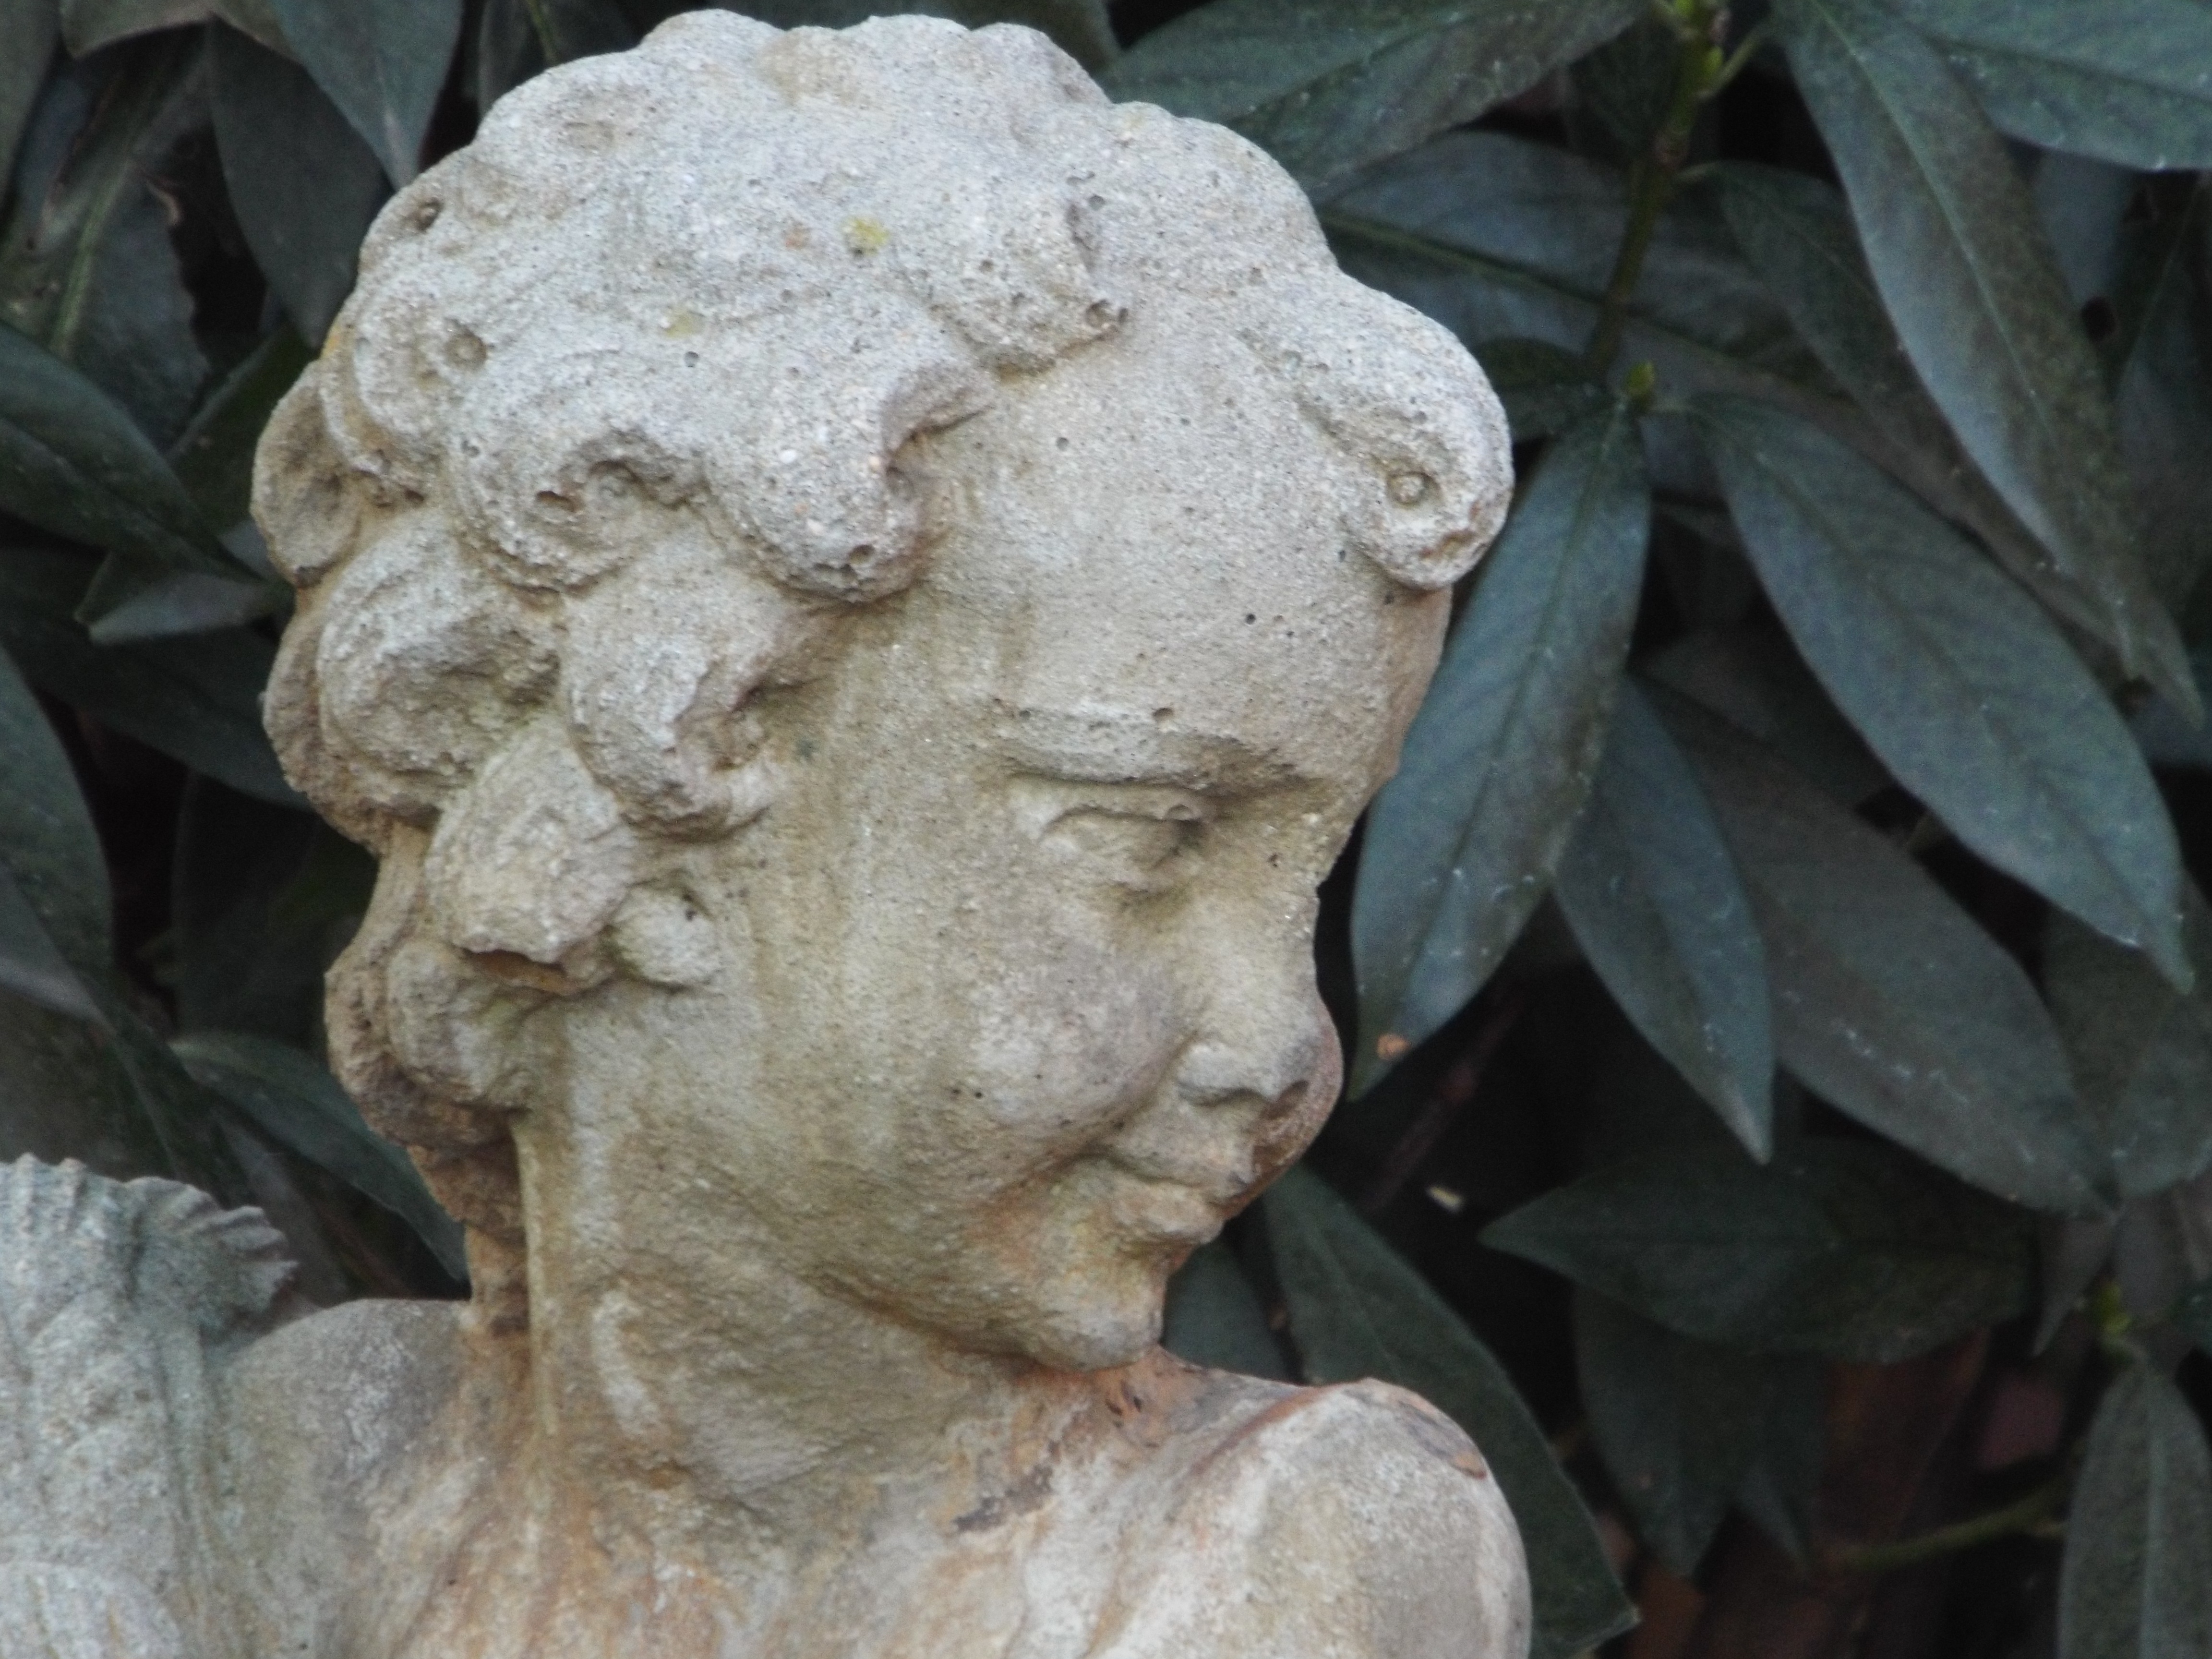
monument, statue, sculpture, art, temple, head, carving, stone carving, ancient history, nonbuilding structure